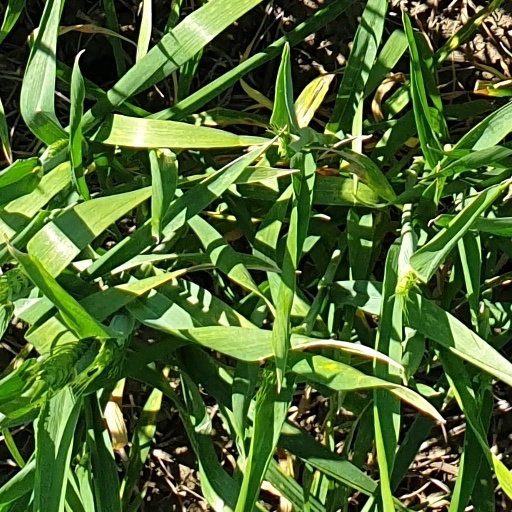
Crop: wheat